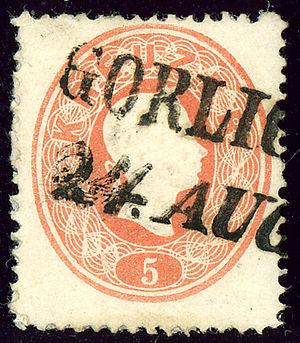
Cet article est une introduction à l'histoire philatélique et postale de l'empire d'Autriche, puis Autriche-Hongrie, limité après le compromis de 1867 à la partie autrichienne, vu l'autonomie de la poste du Royaume de Hongrie en 1867. Seule la République d'Autriche est traîtée après 1918, vu l'indépendance des autres territoires. Pour les provinces italiennes de Lombardie et Vénétie, et les bureaux de poste dans l'empire ottoman, il y a d'autres articles.